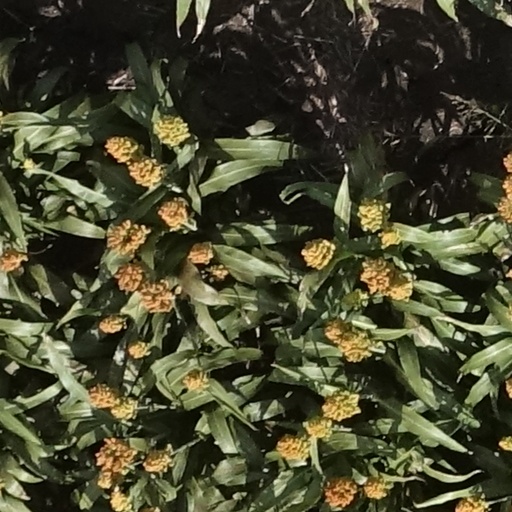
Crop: sorghum